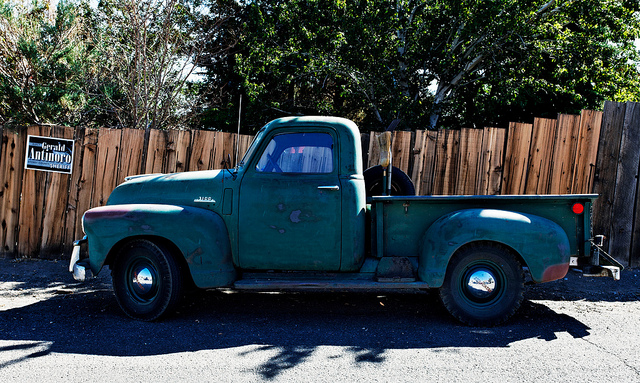
an old truck in front of a wooden fence

An old green truck is parked next to a wooden fence.

A very old blue truck is next to a wood fence.

An old truck sits parked by the side of the road.

a green vintage truck sits on the side of a road